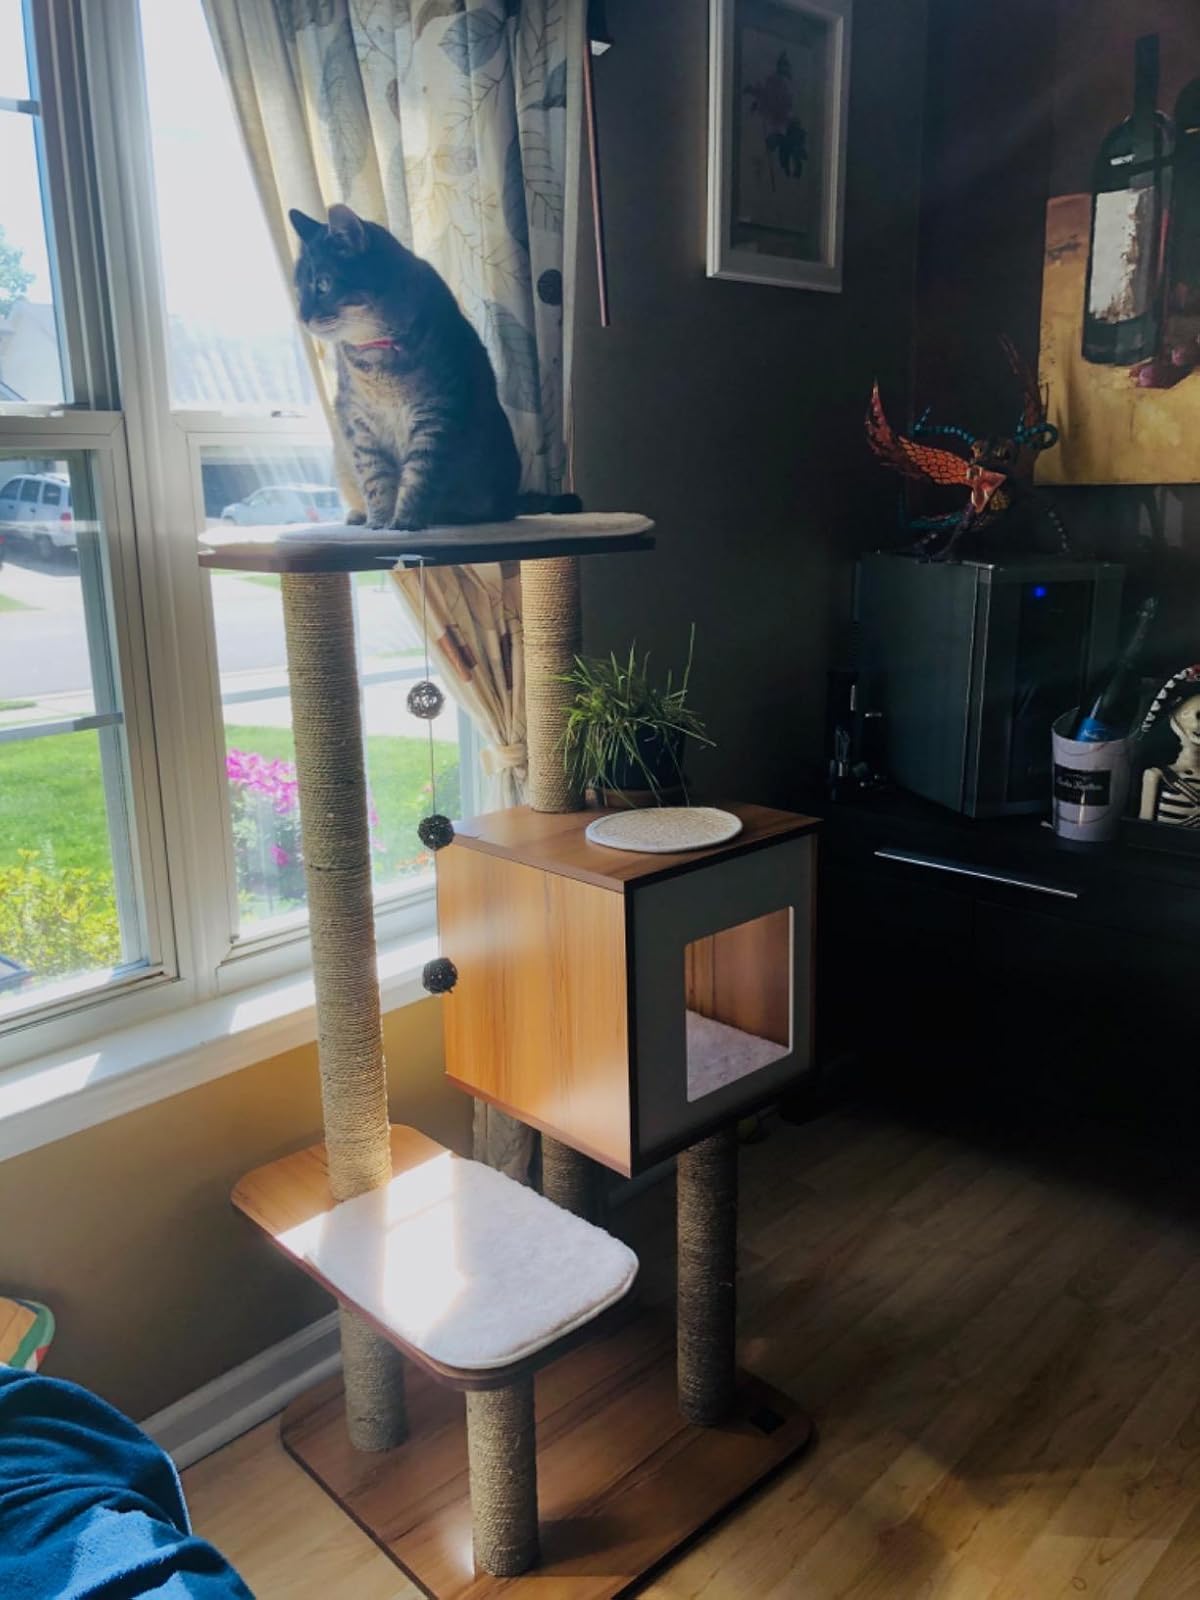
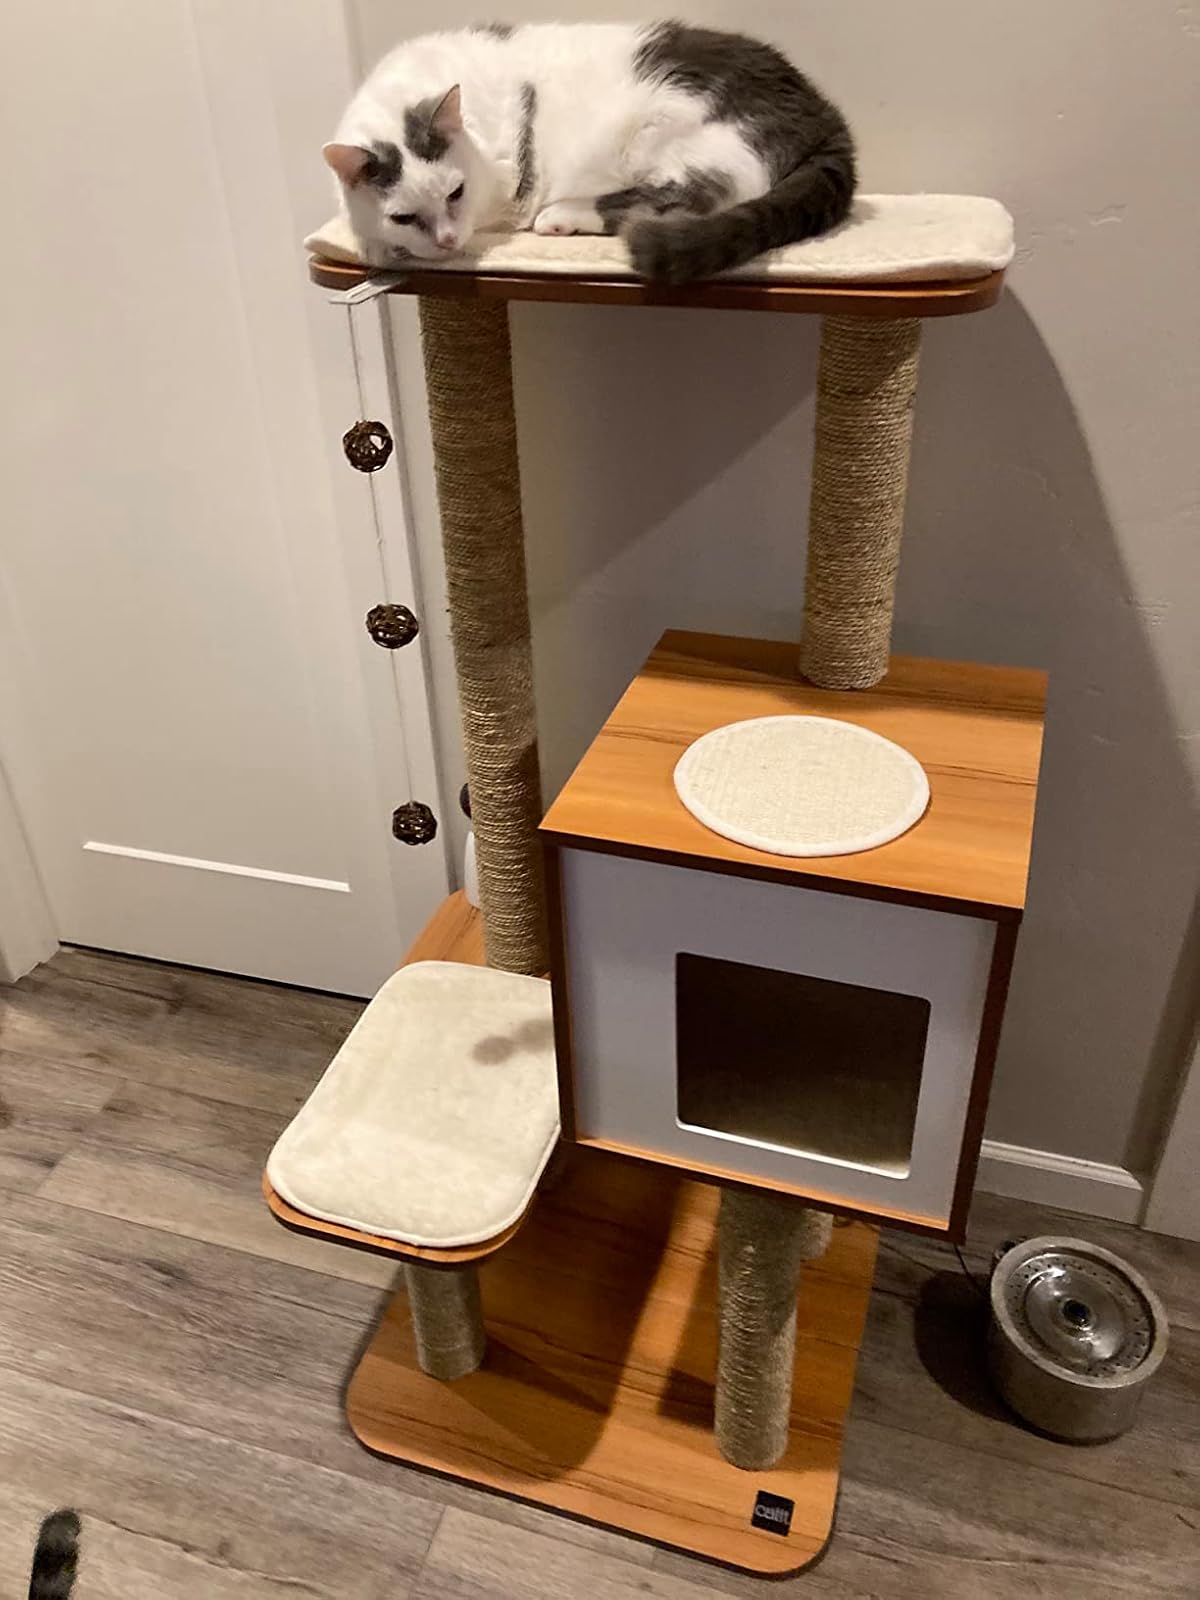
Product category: items_cat tree
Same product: yes